Quoits

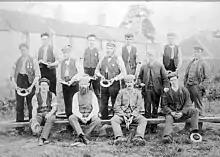
Players in Argentine Rosario A.C., c. 1890

A game played with metal discs, traditionally made of steel, and thrown across a set distance at a metal spike (called a pin, hob or mott). The spike is centrally, and vertically, positioned in a square of moist clay measuring three feet across.